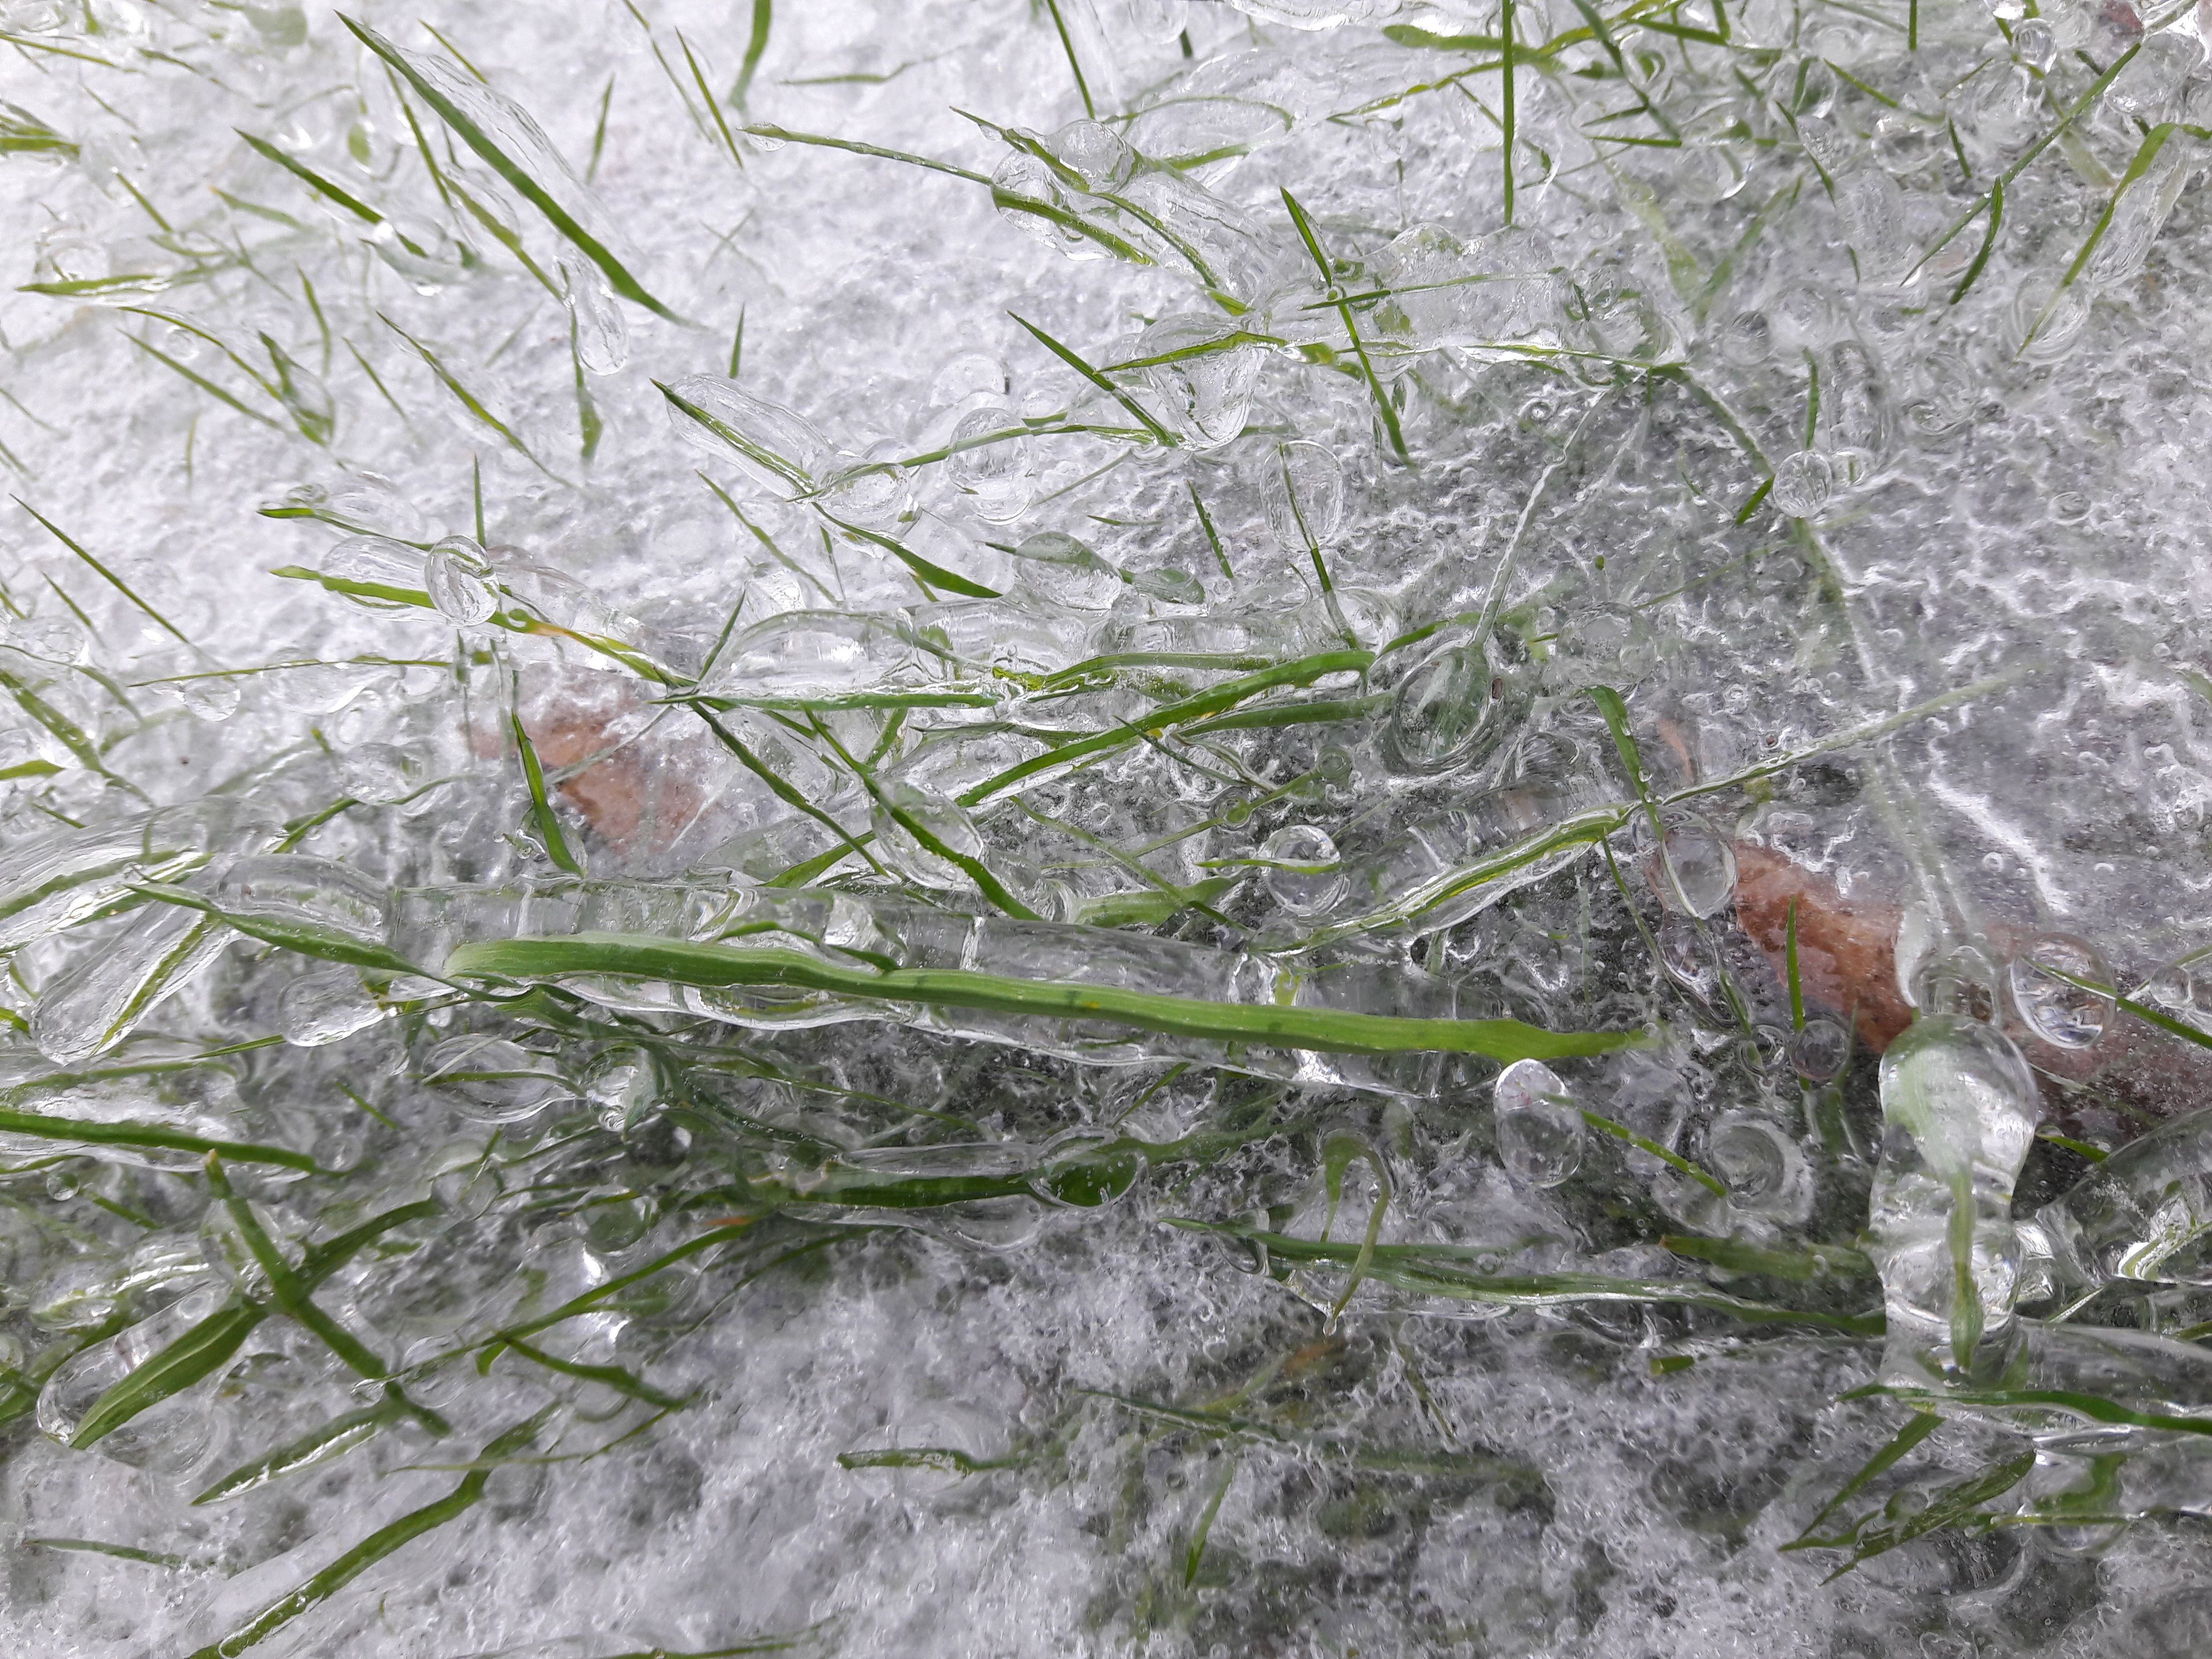
tree, grass, branch, snow, winter, plant, leaf, flower, frost, ice, weather, frozen, flora, twig, freezing, grass family